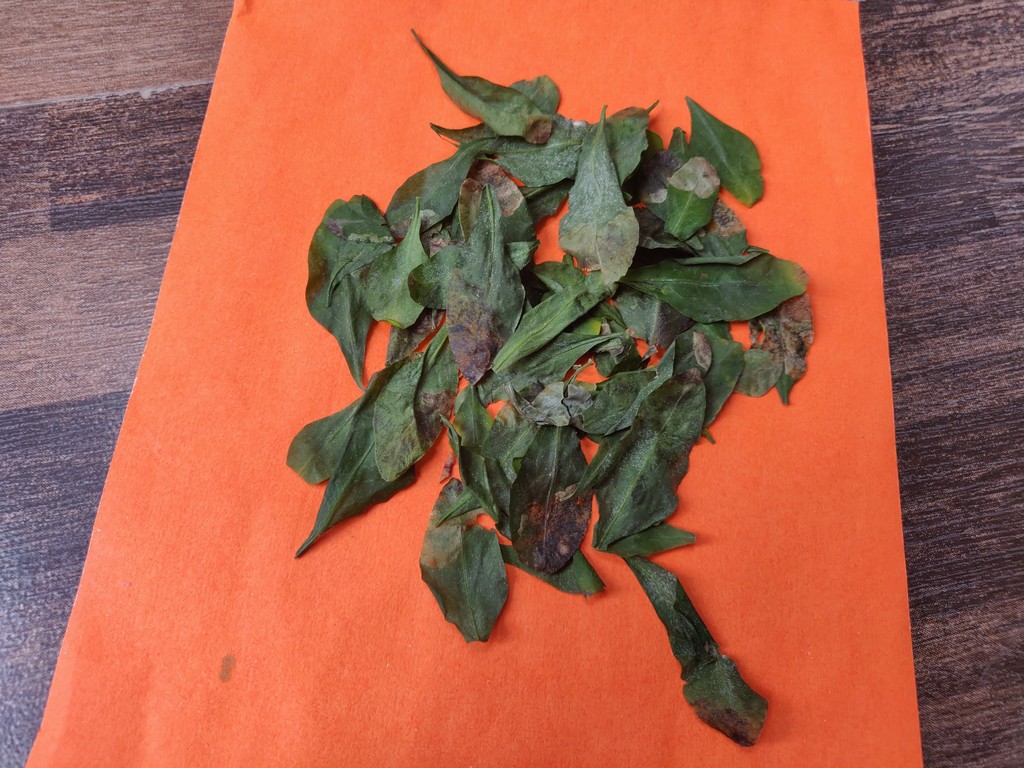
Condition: Unhealthy
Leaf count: multiple
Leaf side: unknown